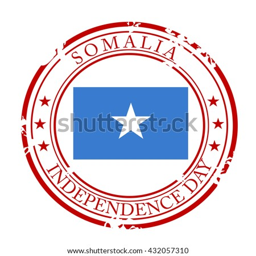
vector illustration of a stamp for independence day .